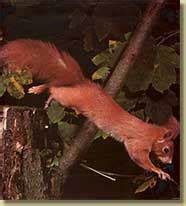
Label: scoiattolo